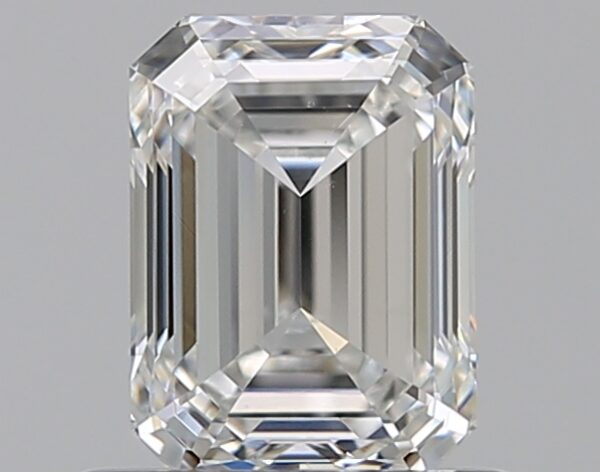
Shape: emerald
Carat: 0.72
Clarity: VS2
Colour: F
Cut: EX
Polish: EX
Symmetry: EX
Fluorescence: N
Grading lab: GIA
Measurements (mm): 5.79 x 4.29 x 2.9